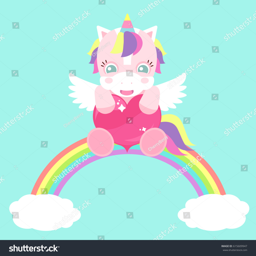
a cute unicorn with a pink heart and wings on the rainbow .